The Phantom of the Air

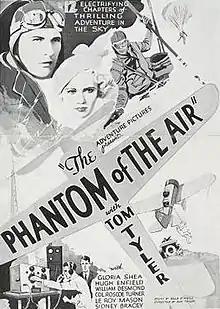

The Phantom of the Air is a 12-episode 1933 Pre-Code Universal film serial directed by Ray Taylor. The film stars Tom Tyler, who was cast most often in Westerns. Other actors include Gloria Shea, LeRoy Mason, Craig Reynolds and William Desmond.